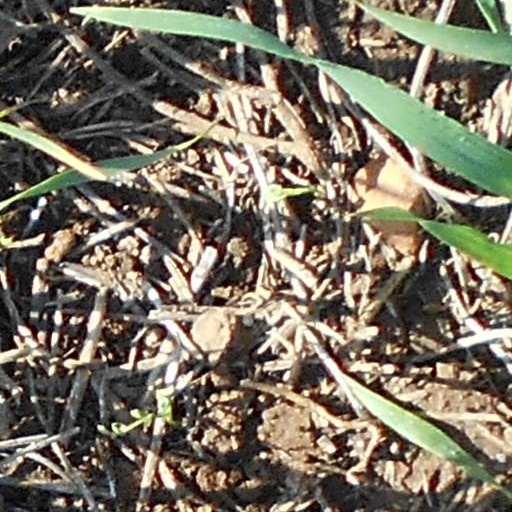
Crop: wheat